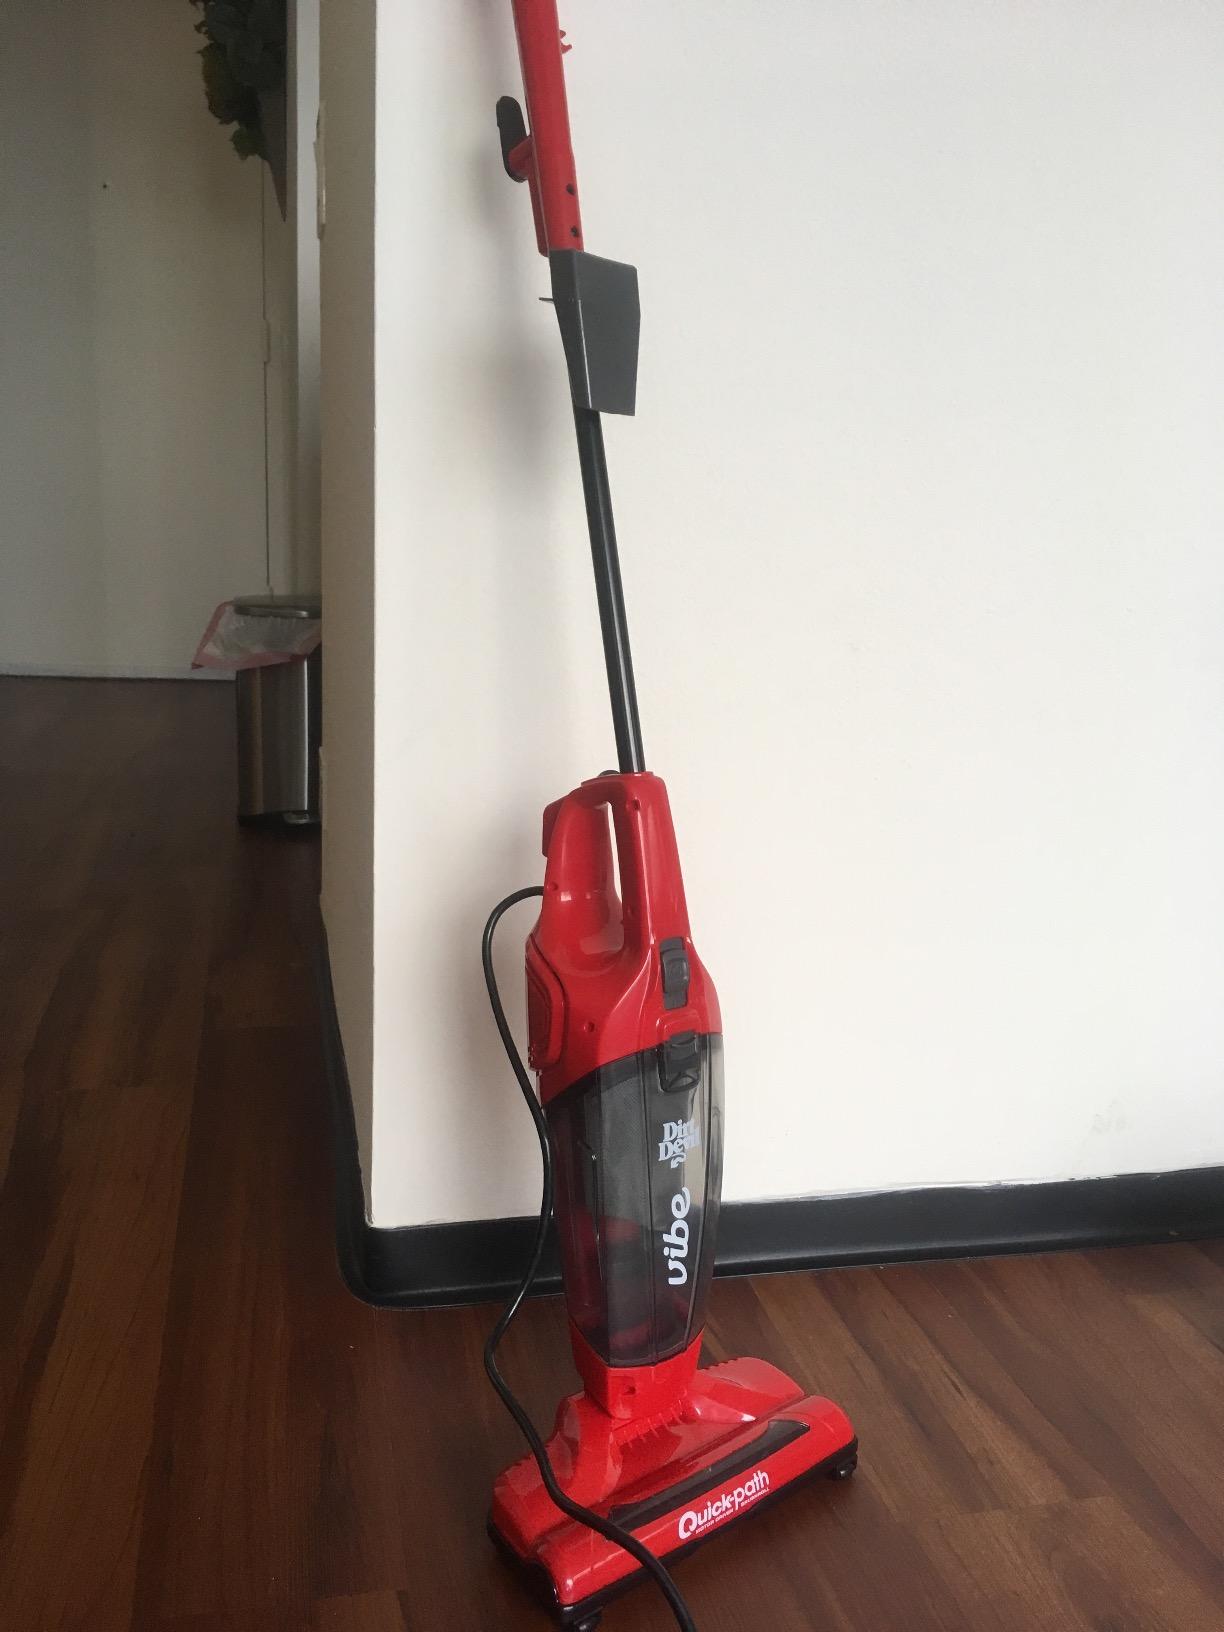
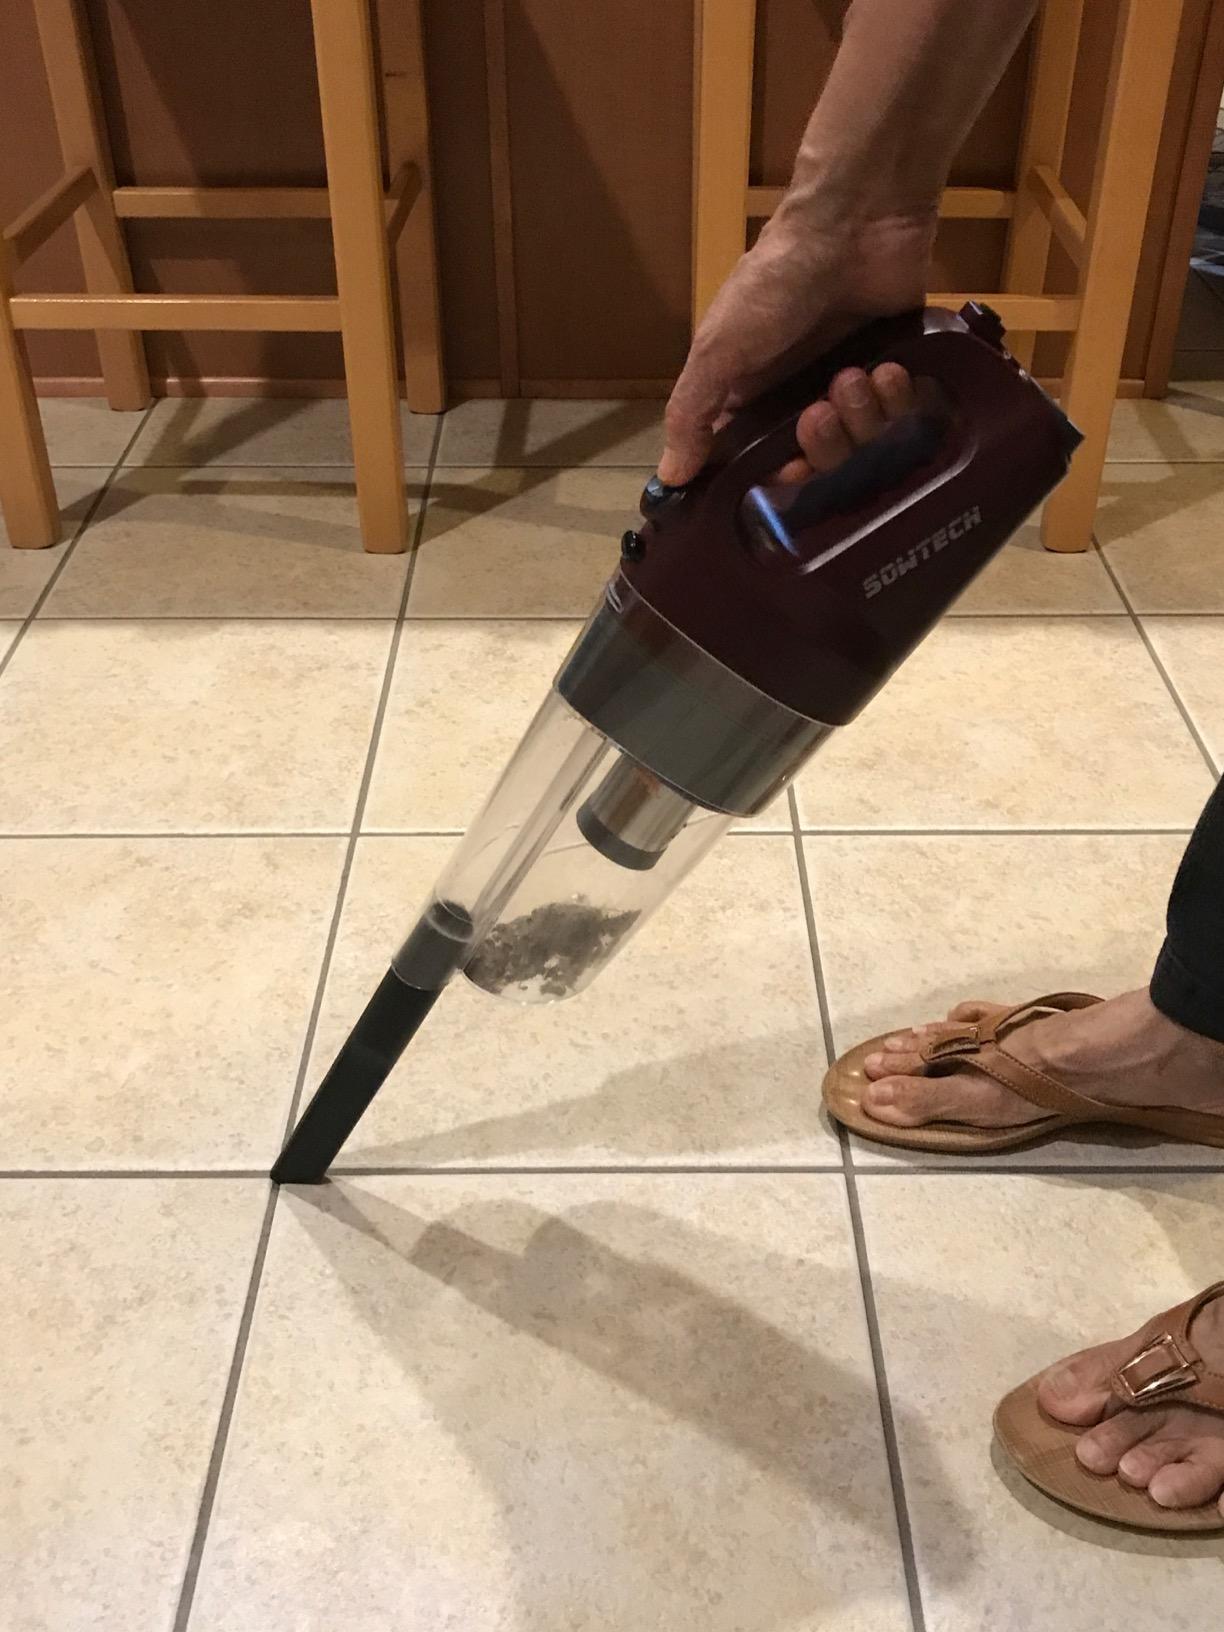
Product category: items_vacuum
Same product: no